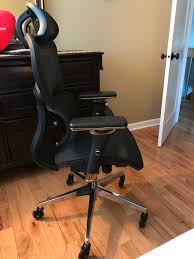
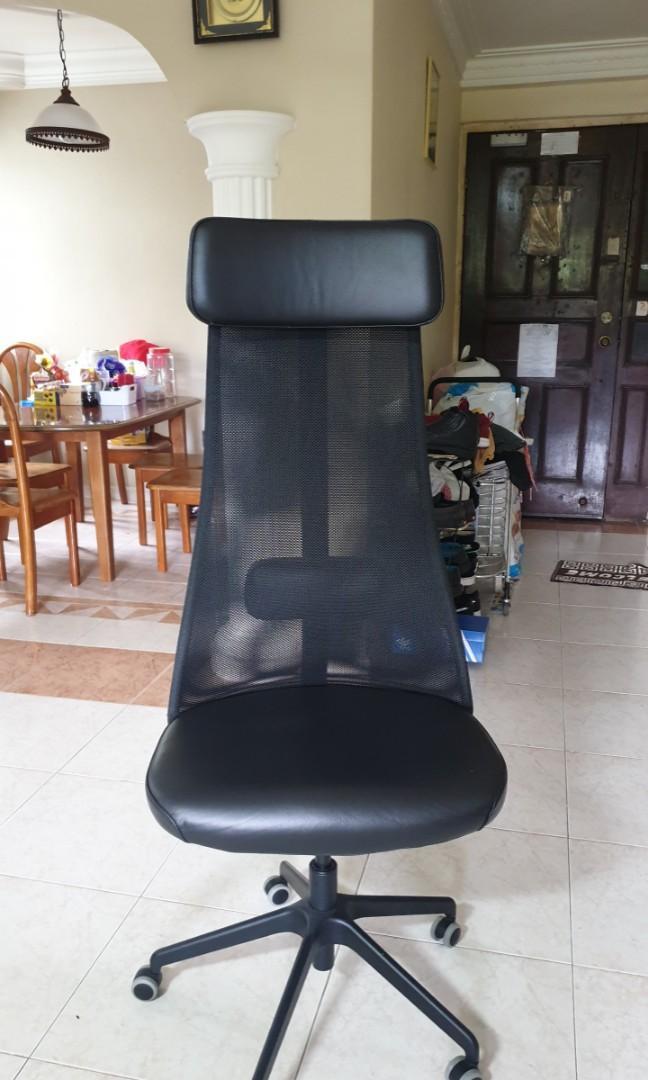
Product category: items_chair
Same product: no